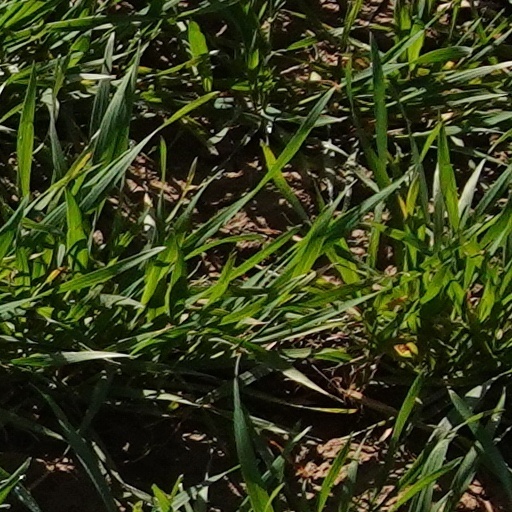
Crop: wheat